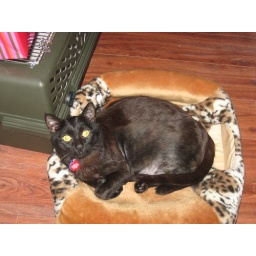
Carter is finally a black cat with a full coat of hair again. Just in time for winter!